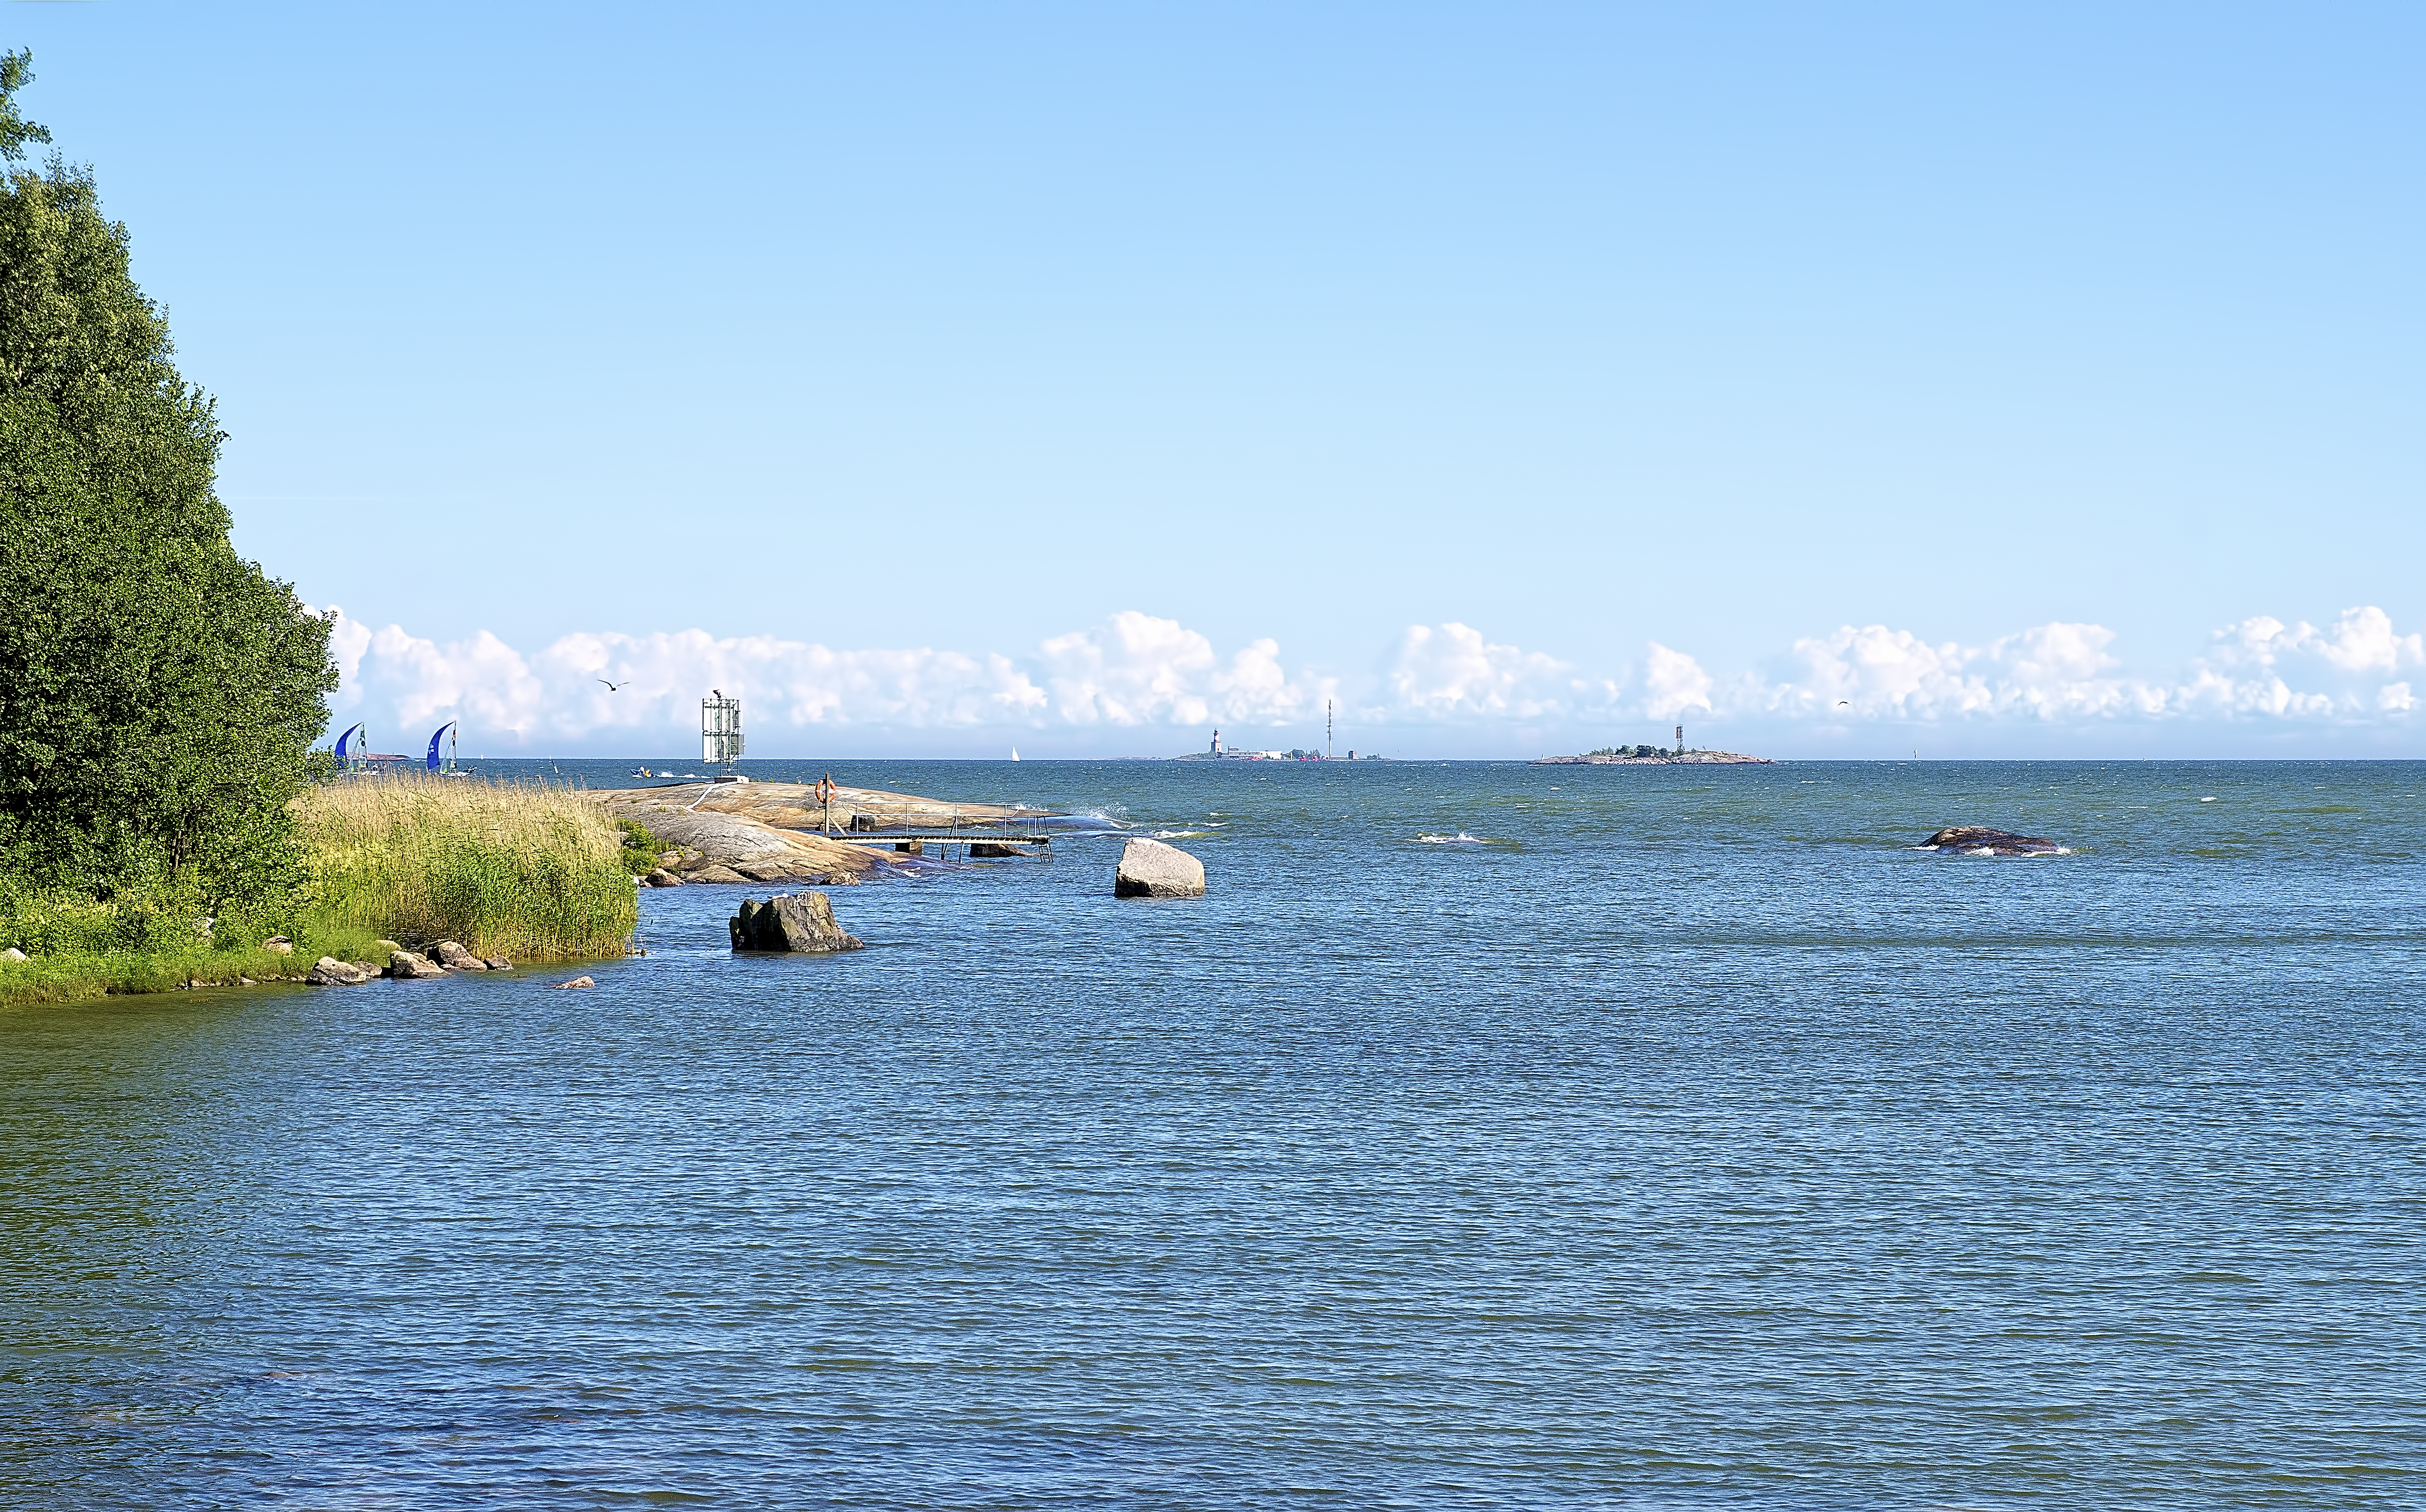
sea, coast, water, horizon, lighthouse, sky, boat, shore, lake, summer, vehicle, station, bay, island, blue, body of water, pilot, clouds, boating, finland, helsinki, harmaja, pihlajasaari